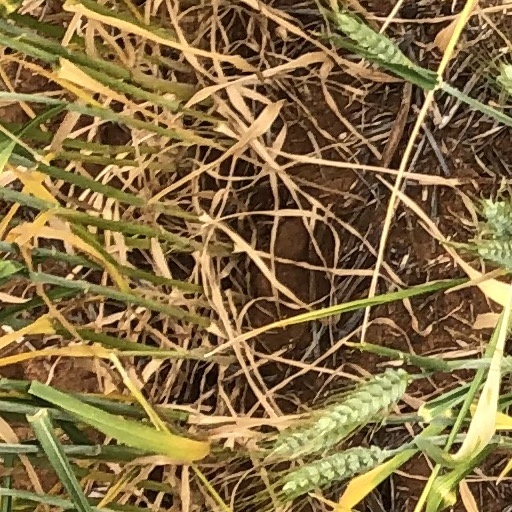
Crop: wheat